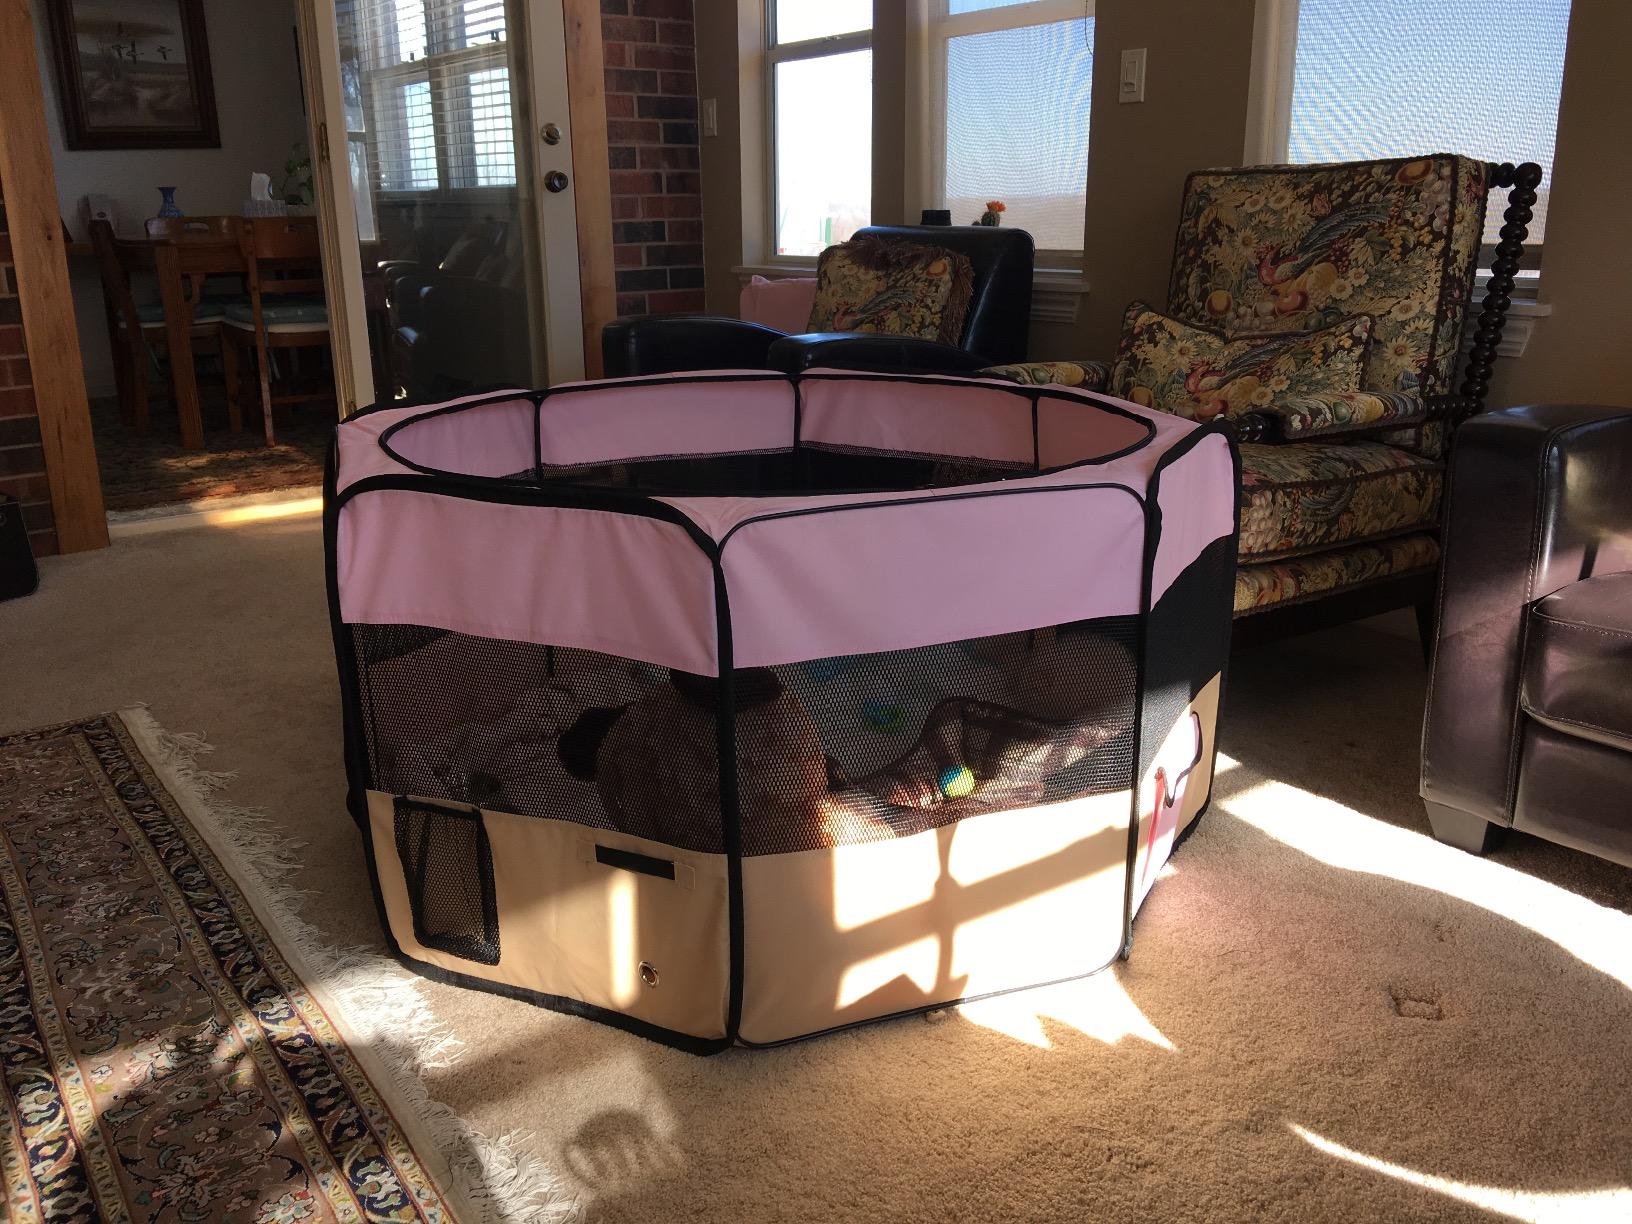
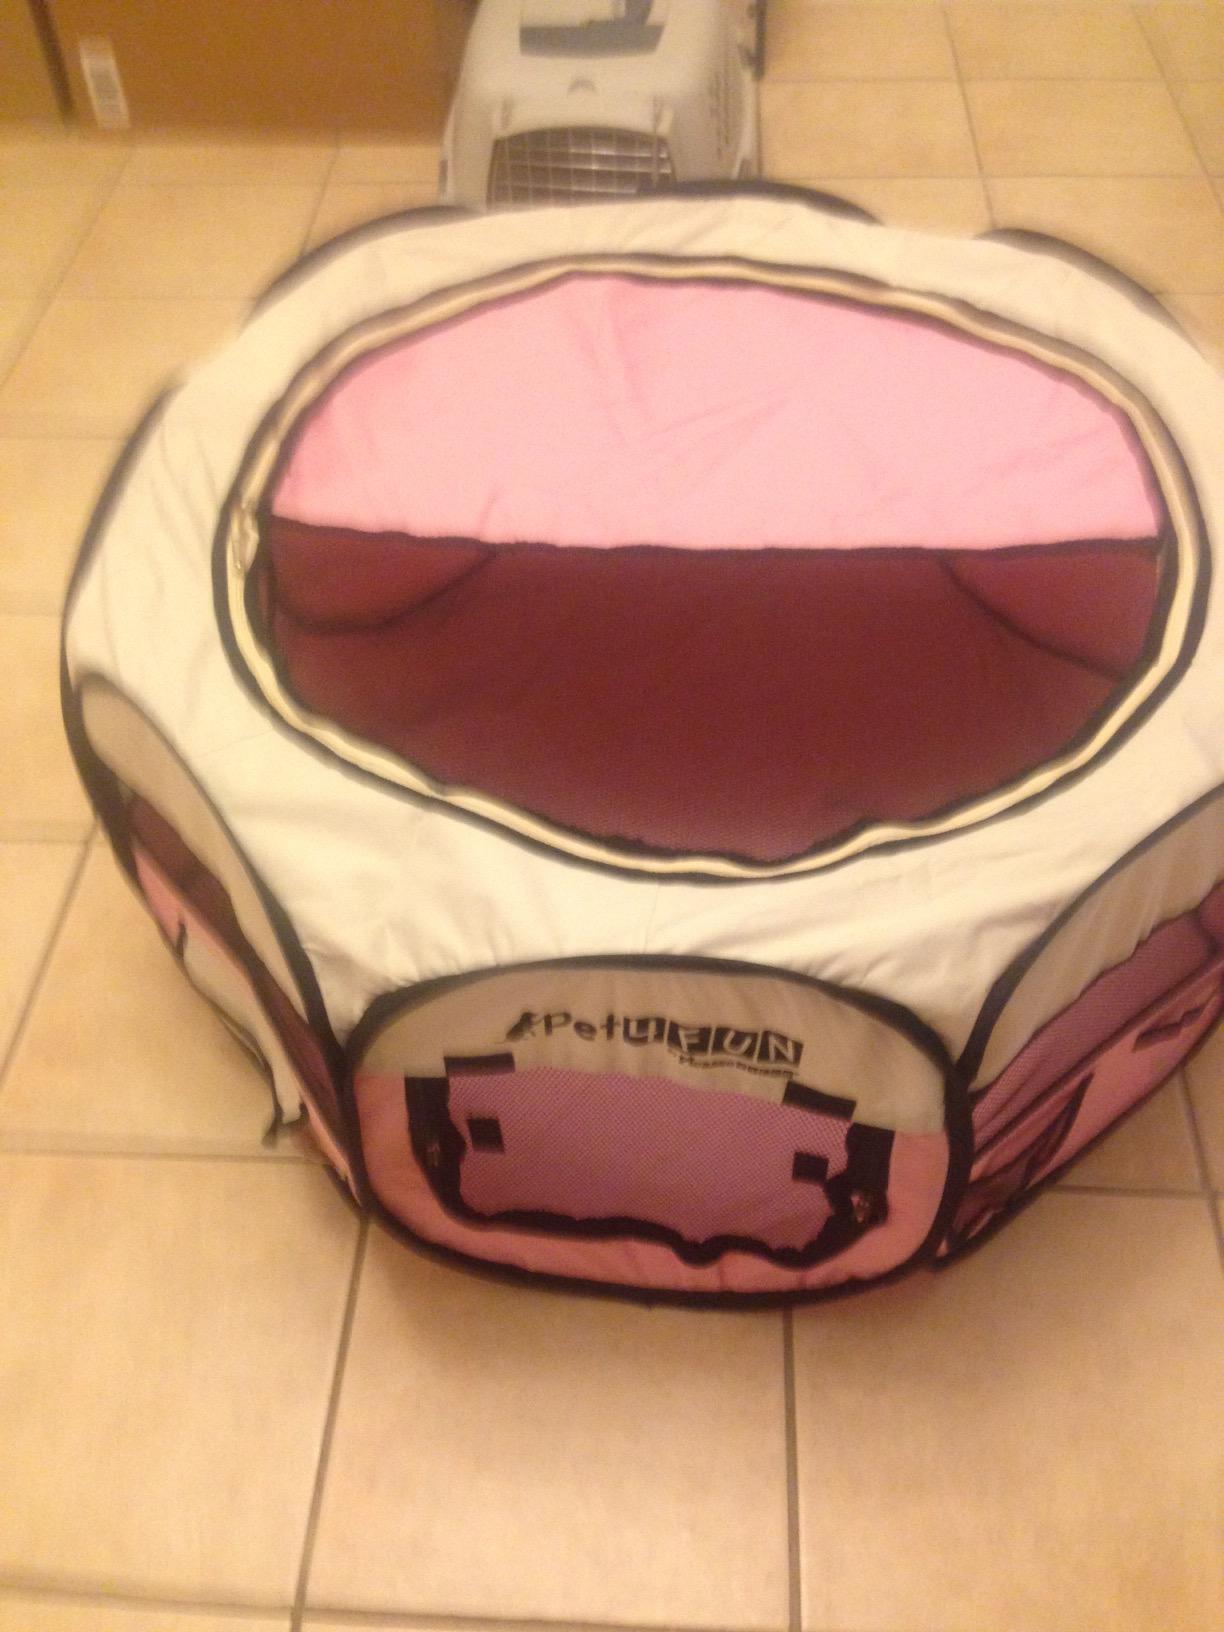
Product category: items_kennel
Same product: no